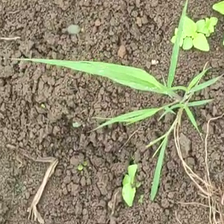
Weed species: Digitaria_SP_(Digitaria Sanguinalis )